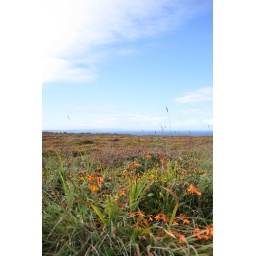
I don't know what the orange flowers are called but they are very common near the coast in Cornwall.